Chorizanthe watsonii

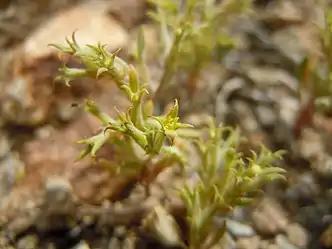
Chorizanthe watsonii's small yellow flowers shown clearly surrounded by its five bracts.

It grows in many types of desert plant communities, in areas of sandy to gravelly flats and slopes and mixed grassland including Pinyon-Juniper woodland, Joshua Tree woodland, and sagebrush scrub. The warmer northern Mojave Desert and the cold Great Basin Desert finds them widely distributed at elevations of 300–2400m.